Million Worker March

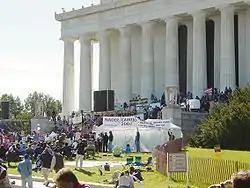
The Million Worker March on the steps of the Lincoln Memorial.

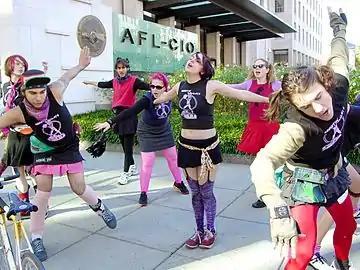
The Resistin Radicatz perform a cheer in front of the AFL–CIO headquarters before joining the main march.

The Million Worker March was a rally against perceived attacks upon working families in America and what organizers described as millions of jobs lost during the Bush administration with the complicity of the Congress of the United States.